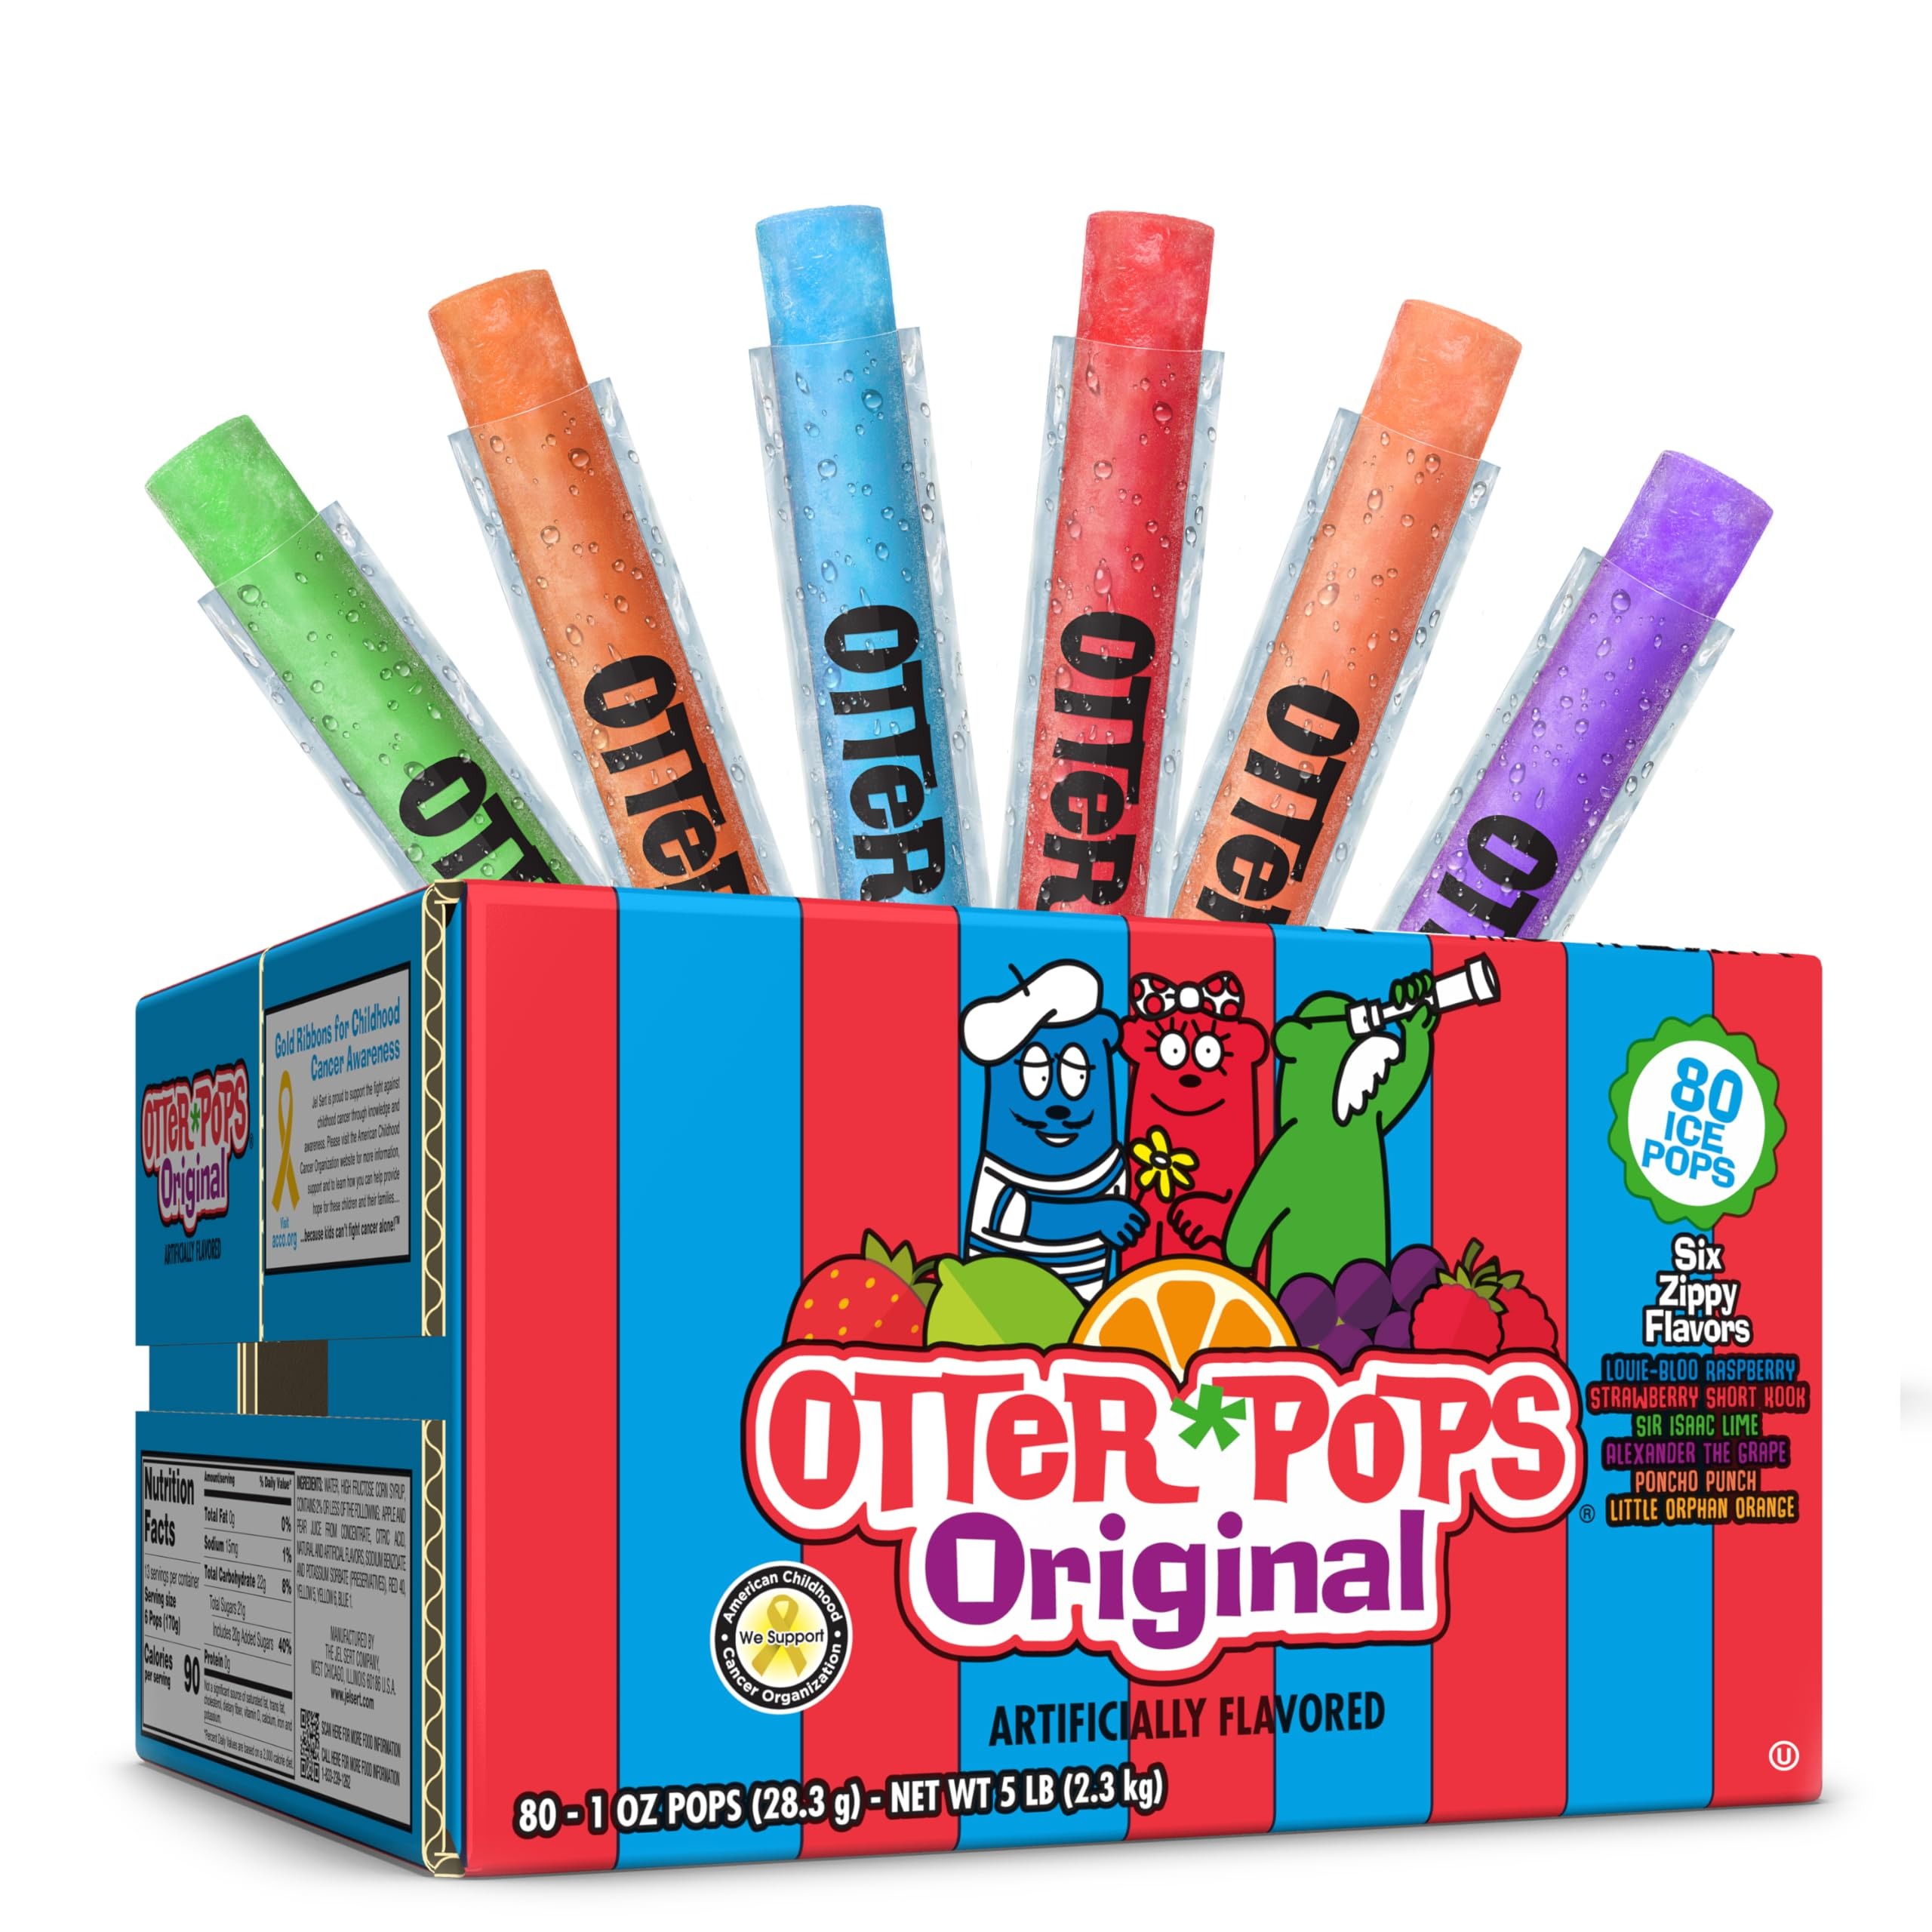
Item Name: Otter Pops Freezer Bars, Ice Pops, Original Flavors (80ct - 1oz bars)
Bullet Point 1: FREEZE & EAT 'EM: It’s the ultimate summertime treat that is incredibly easy to make! Just place Otter Pops Ice Pops in the freezer, wait for the liquid to freeze, snip off the top, and your frozen treat is ready to enjoy.
Bullet Point 2: FAT FREE: These delicious, classic ice pops are fat free! They’re a healthier frozen treat option, so you can enjoy one yourself and let your children have them too, guilt-free.
Bullet Point 3: ZIPPY FLAVORS & CHARACTERS: This pack of ice pops includes a variety of delicious flavors identified by iconic Otter characters: Strawberry Short Kook, Louie Bloo Raspberry, Alexander the Grape, Sir Isaac Lime, Poncho Punch and Little Orphan Orange. There’s a flavor for even the pickiest of eaters to enjoy!
Bullet Point 4: GLUTEN FREE: These gluten free Otter Pops Ice Pops fit into most diets and lifestyles. They’re a perfect, guilt-free treat for hot summer days.
Bullet Point 5: 80 COUNT: Each pack contains a 80-count of Otter Pops Ice Pops, so you can ensure that the freezer’s never empty, and the fun never stops!
Value: 80.0
Unit: Count

Price: 5.99